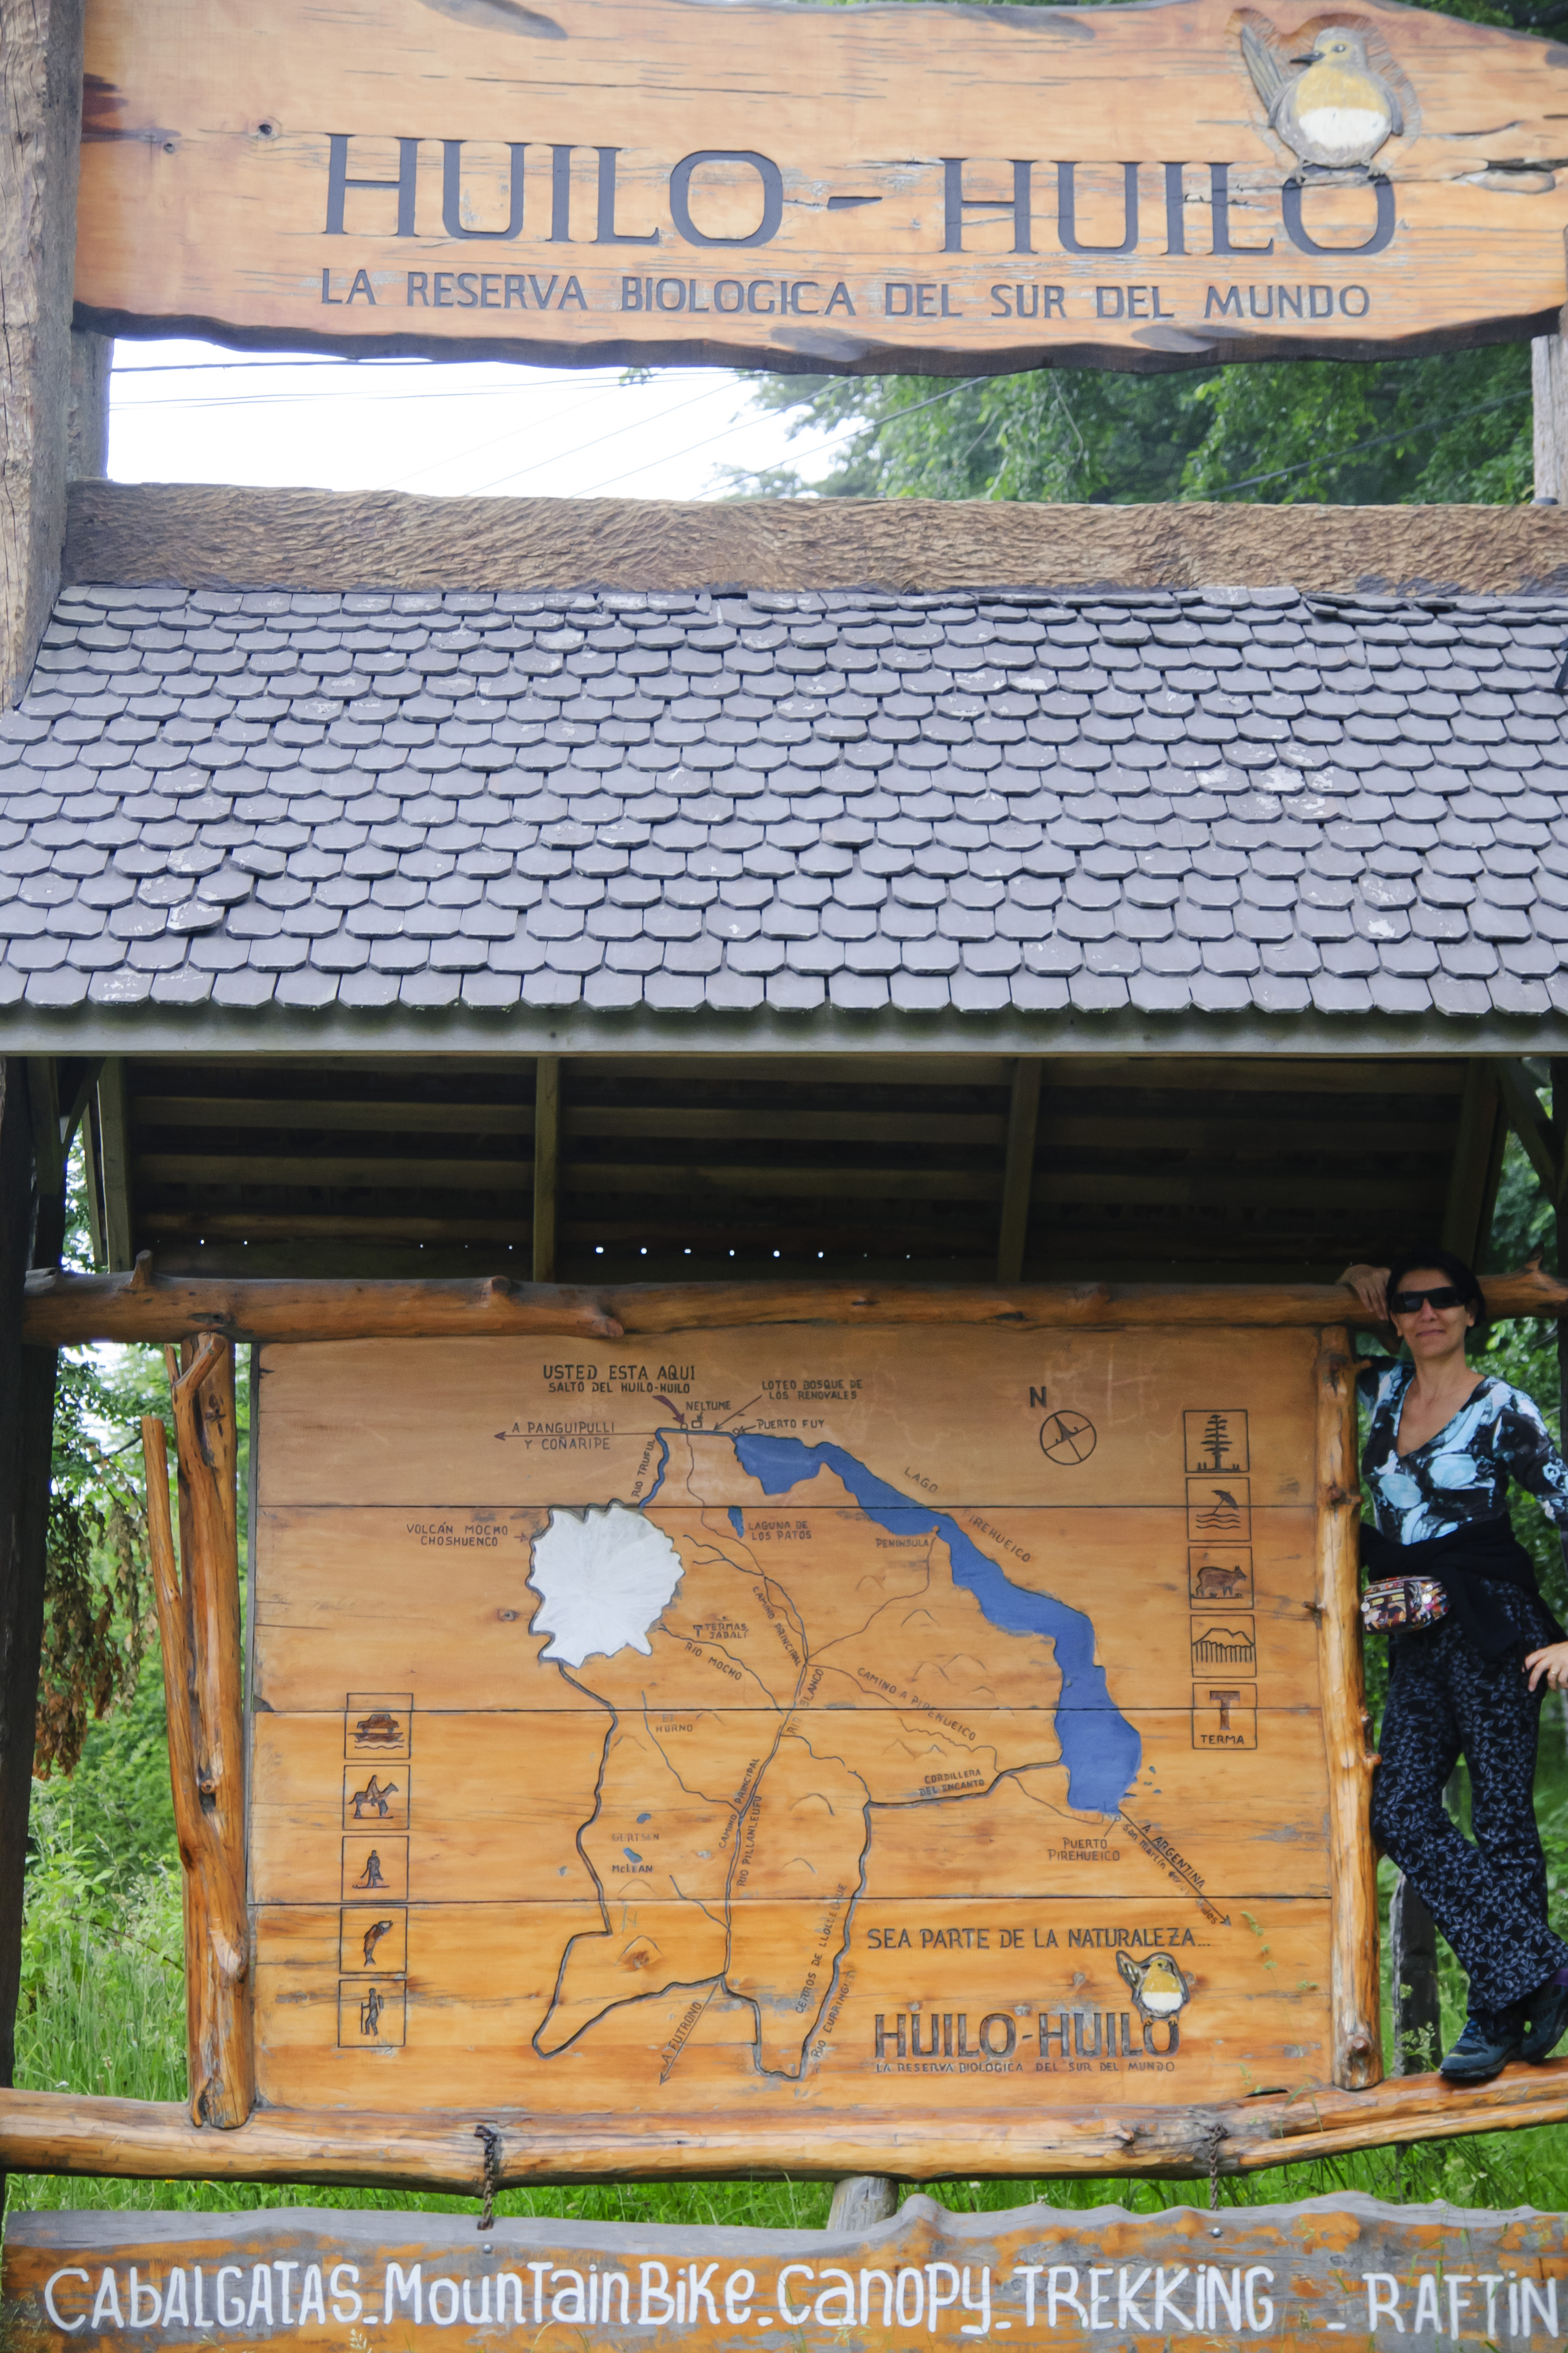
home, wall, advertising, sign, community, nikon, tourism, chile, art, mural, d300, urban area